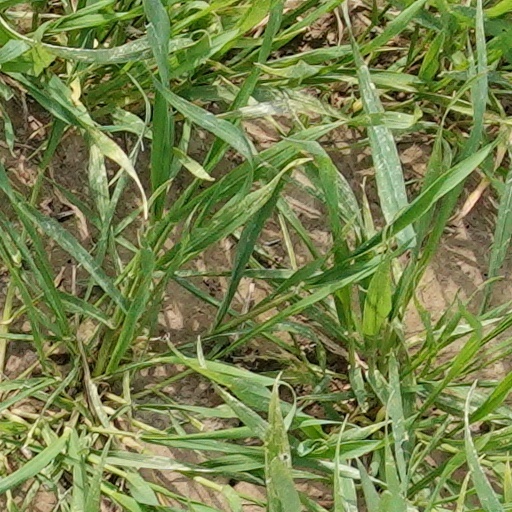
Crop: wheat